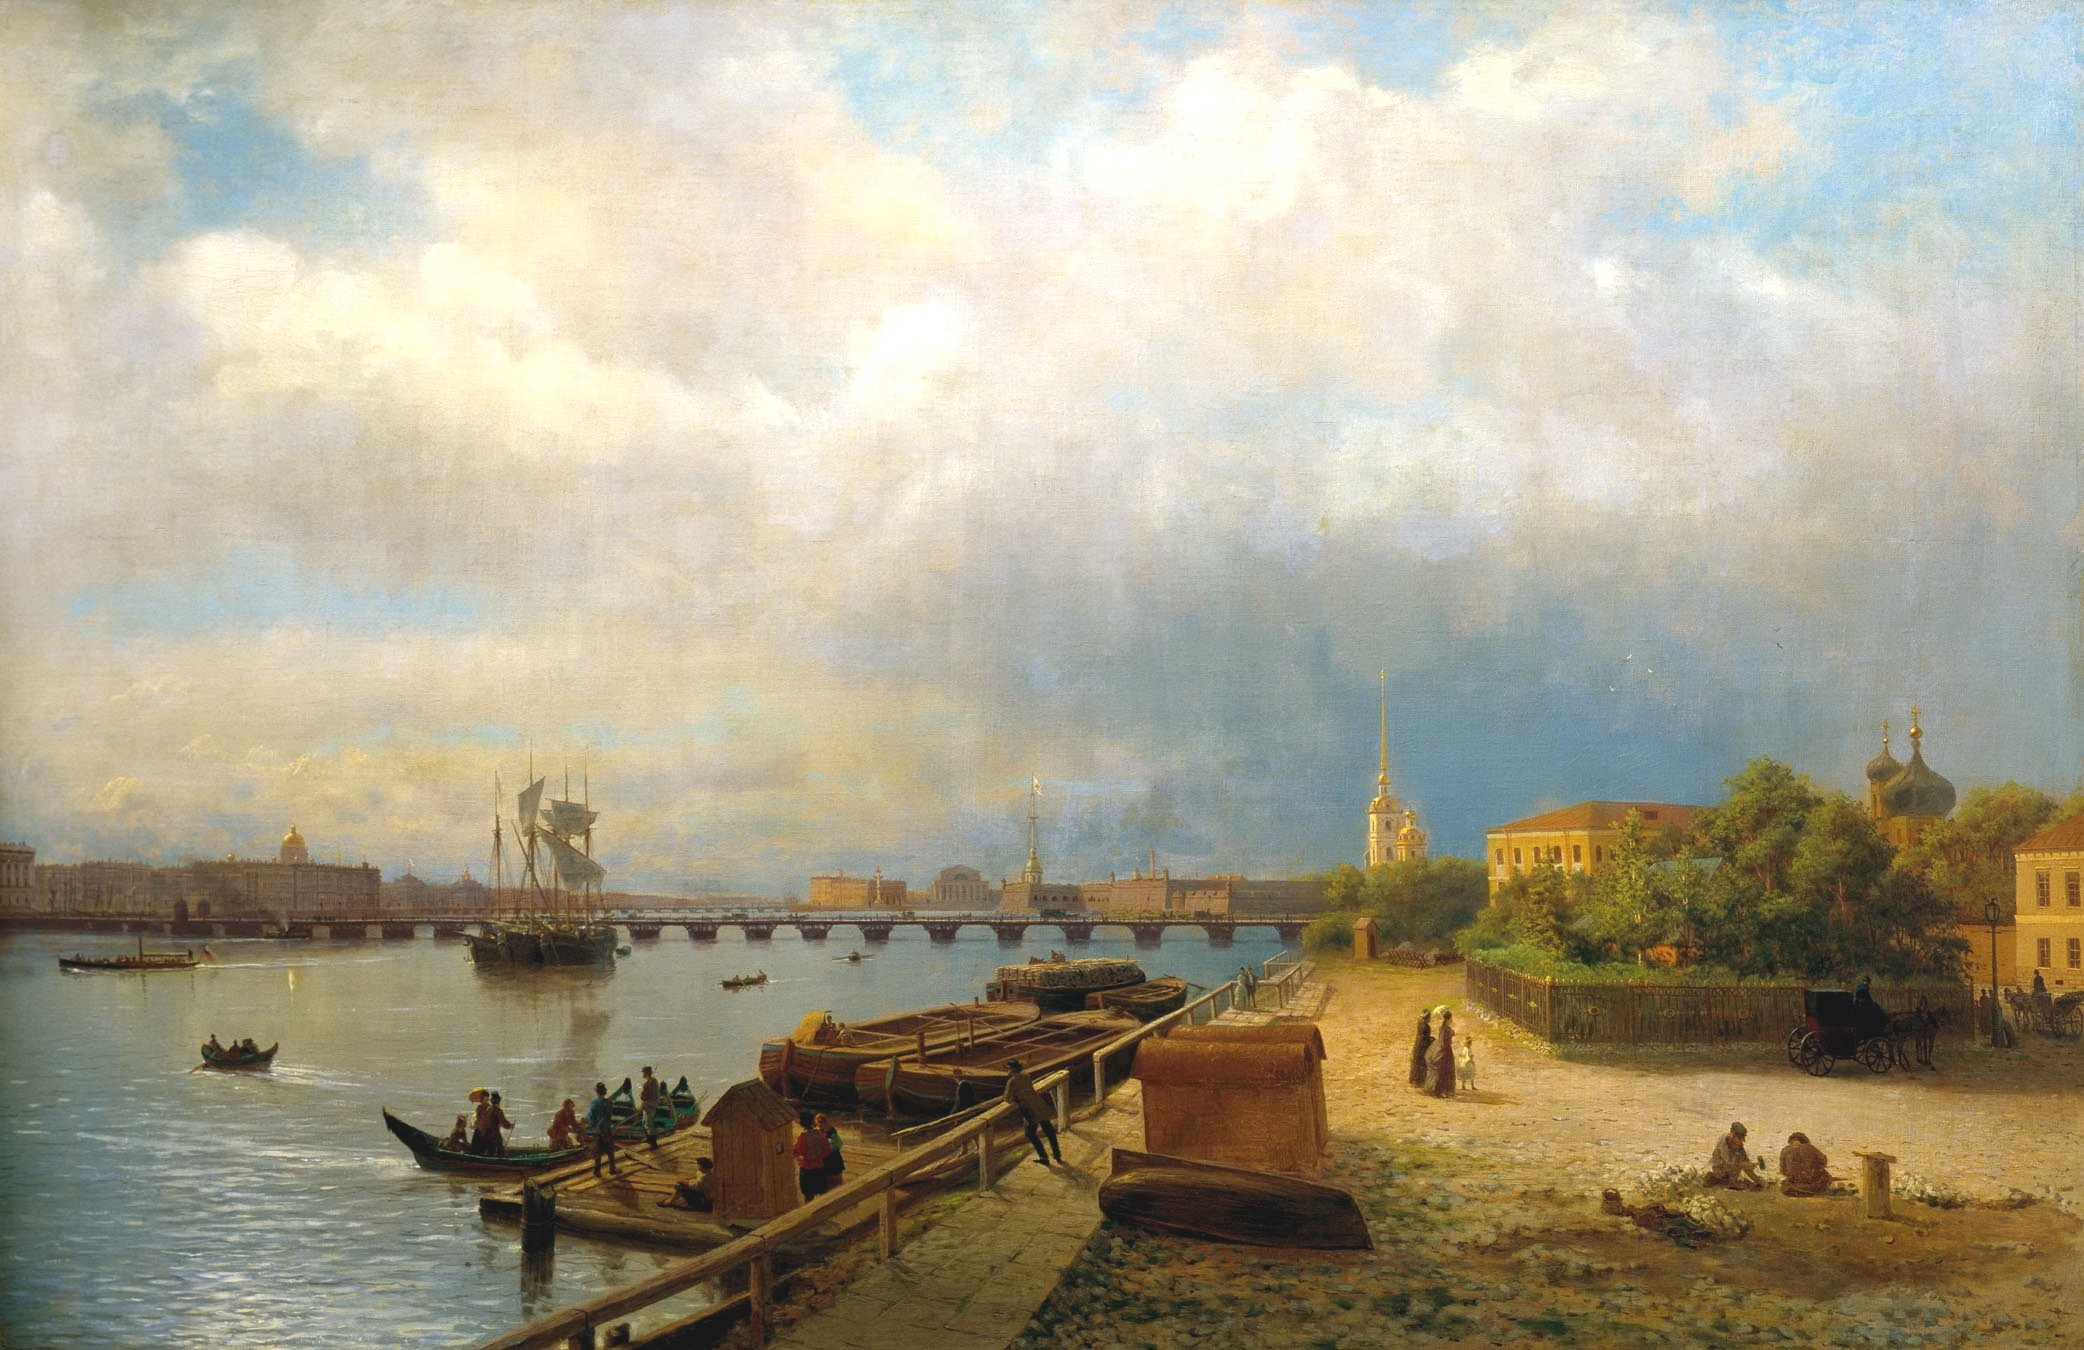
sea, coast, water, dock, sky, boat, bridge, morning, city, pier, river, evening, vehicle, bay, harbor, church, waterway, painting, outside, art, clouds, buildings, ships, russia, st petersburg, lev lagorio